Ucheldre Centre

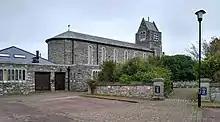
Ucheldre Centre

The Ucheldre Centre is an arts centre located in Holyhead, Anglesey, Wales.